John Udny

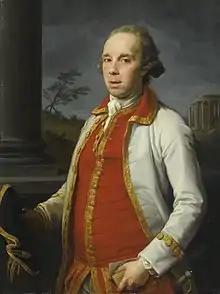
Portrait of his elder brother Robert Udny by Pompeo Girolamo Batoni

Udny was born into Clan Udny on 21 March 1727 in Aberdeen, Scotland. He was the son of James Udny, advocate, and Jane ( Walker) Udny. He was a brother of Robert Fullerton Udny of Udny, Dudwick and Newburgh.